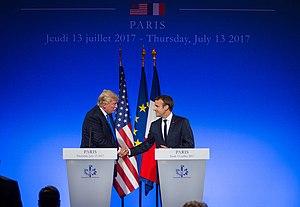
Les relations entre la France et les États-Unis ont débuté avant même la création des États-Unis d'Amérique. Le 3 mai 1803, Napoléon vend la Louisiane aux Américains. Depuis la guerre d'indépendance des États-Unis, la France est l'un de ses meilleurs alliés politiques. Mais malgré de constantes relations diplomatiques, ces deux pays sont souvent en conflit sur de nombreux dossiers.
La présidence de Donald Trump, 45ᵉ président des États-Unis, débute le 20 janvier 2017, faisant suite à celle de Barack Obama. Le Parti républicain occupe alors la présidence en plus du Sénat et de la Chambre des représentants, alors qu'il est déjà majoritaire dans les deux assemblées lors du second mandat d'Obama. Durant la campagne, Donald Trump choisit comme colistier le gouverneur de l'Indiana, Mike Pence, qui occupe le poste de vice-président des États-Unis.